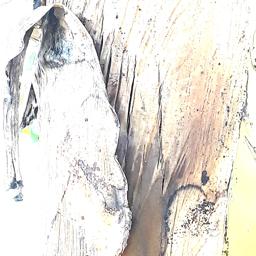
Label: PSEUDOSTEM WEEVIL